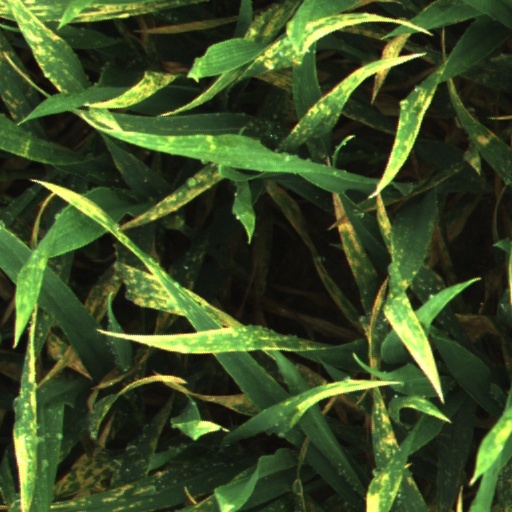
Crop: wheat